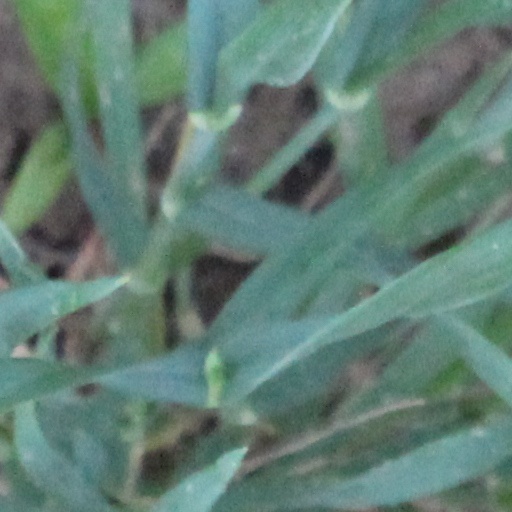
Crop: wheat